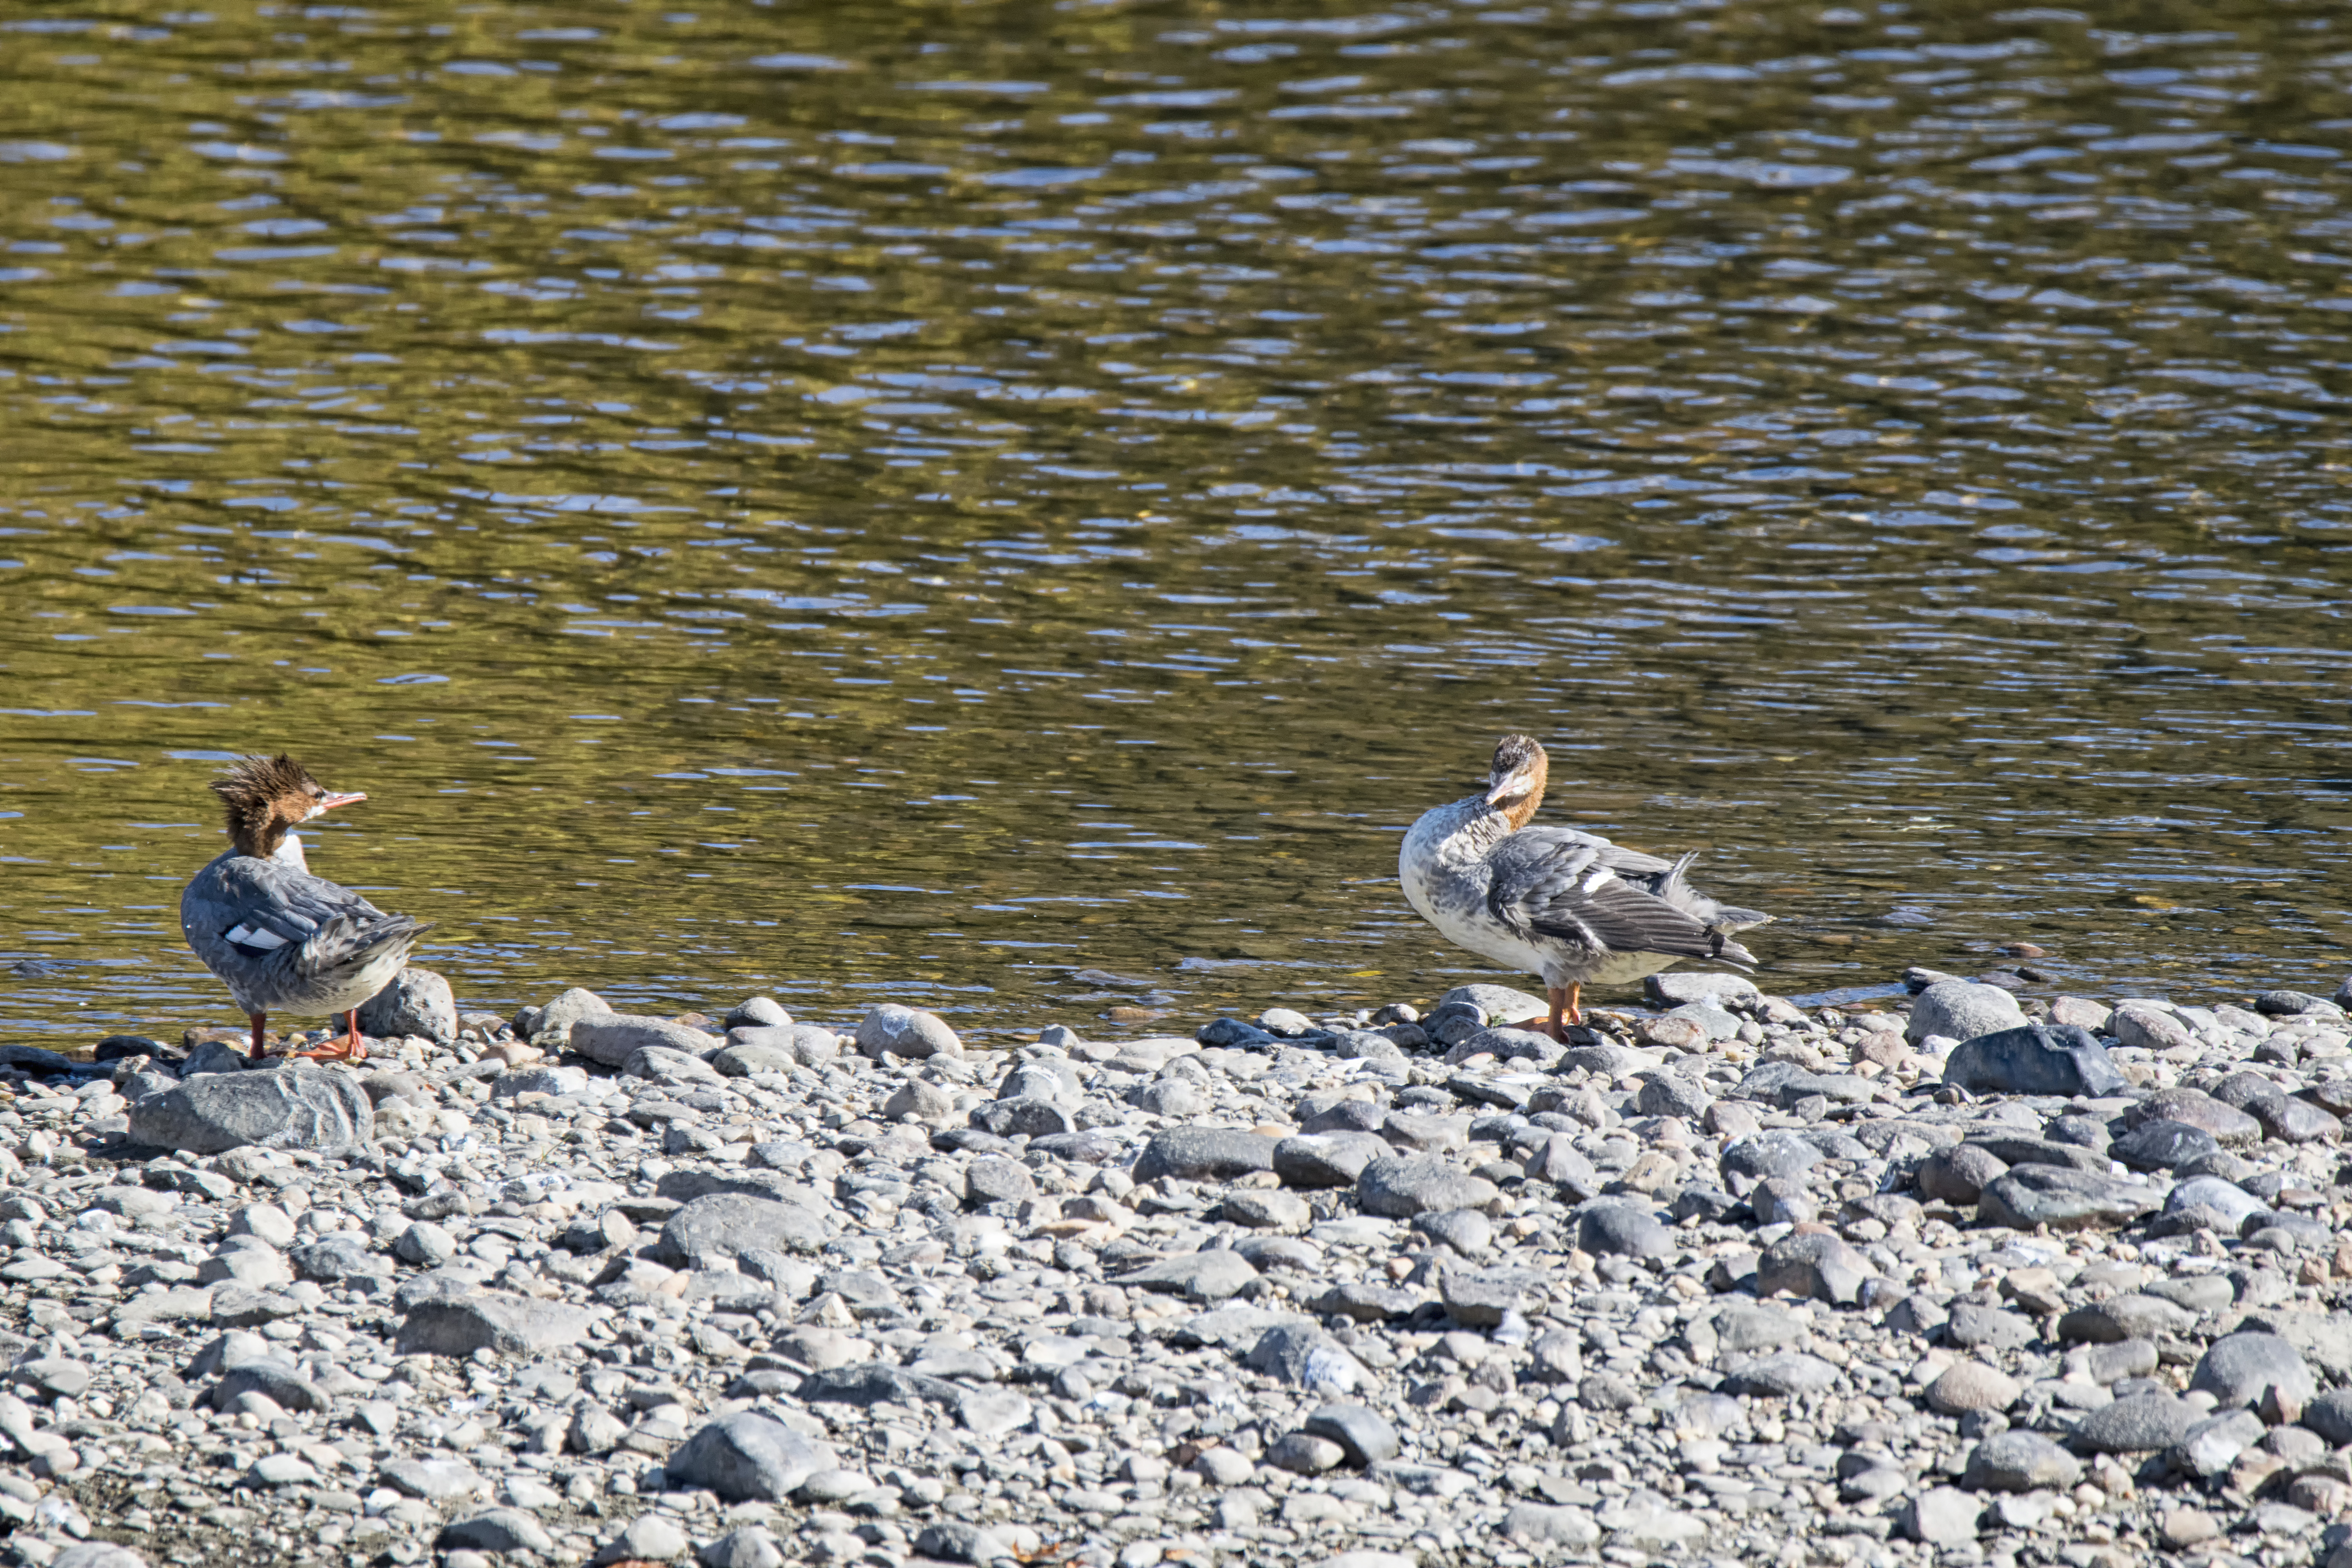
sea, bird, seabird, wildlife, fauna, grand, canada, common, quebec, water bird, merganser, sherbrooke, oiseau, harle